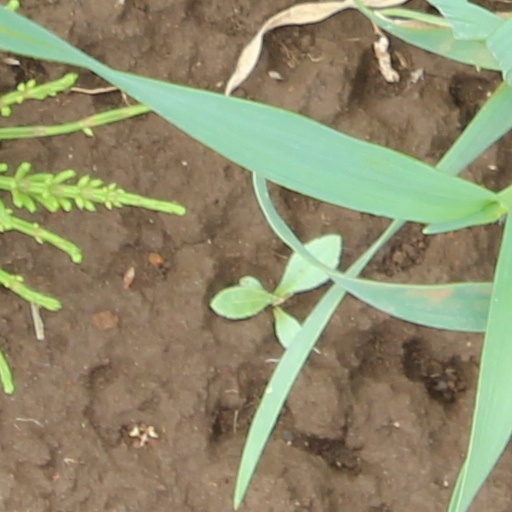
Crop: wheat